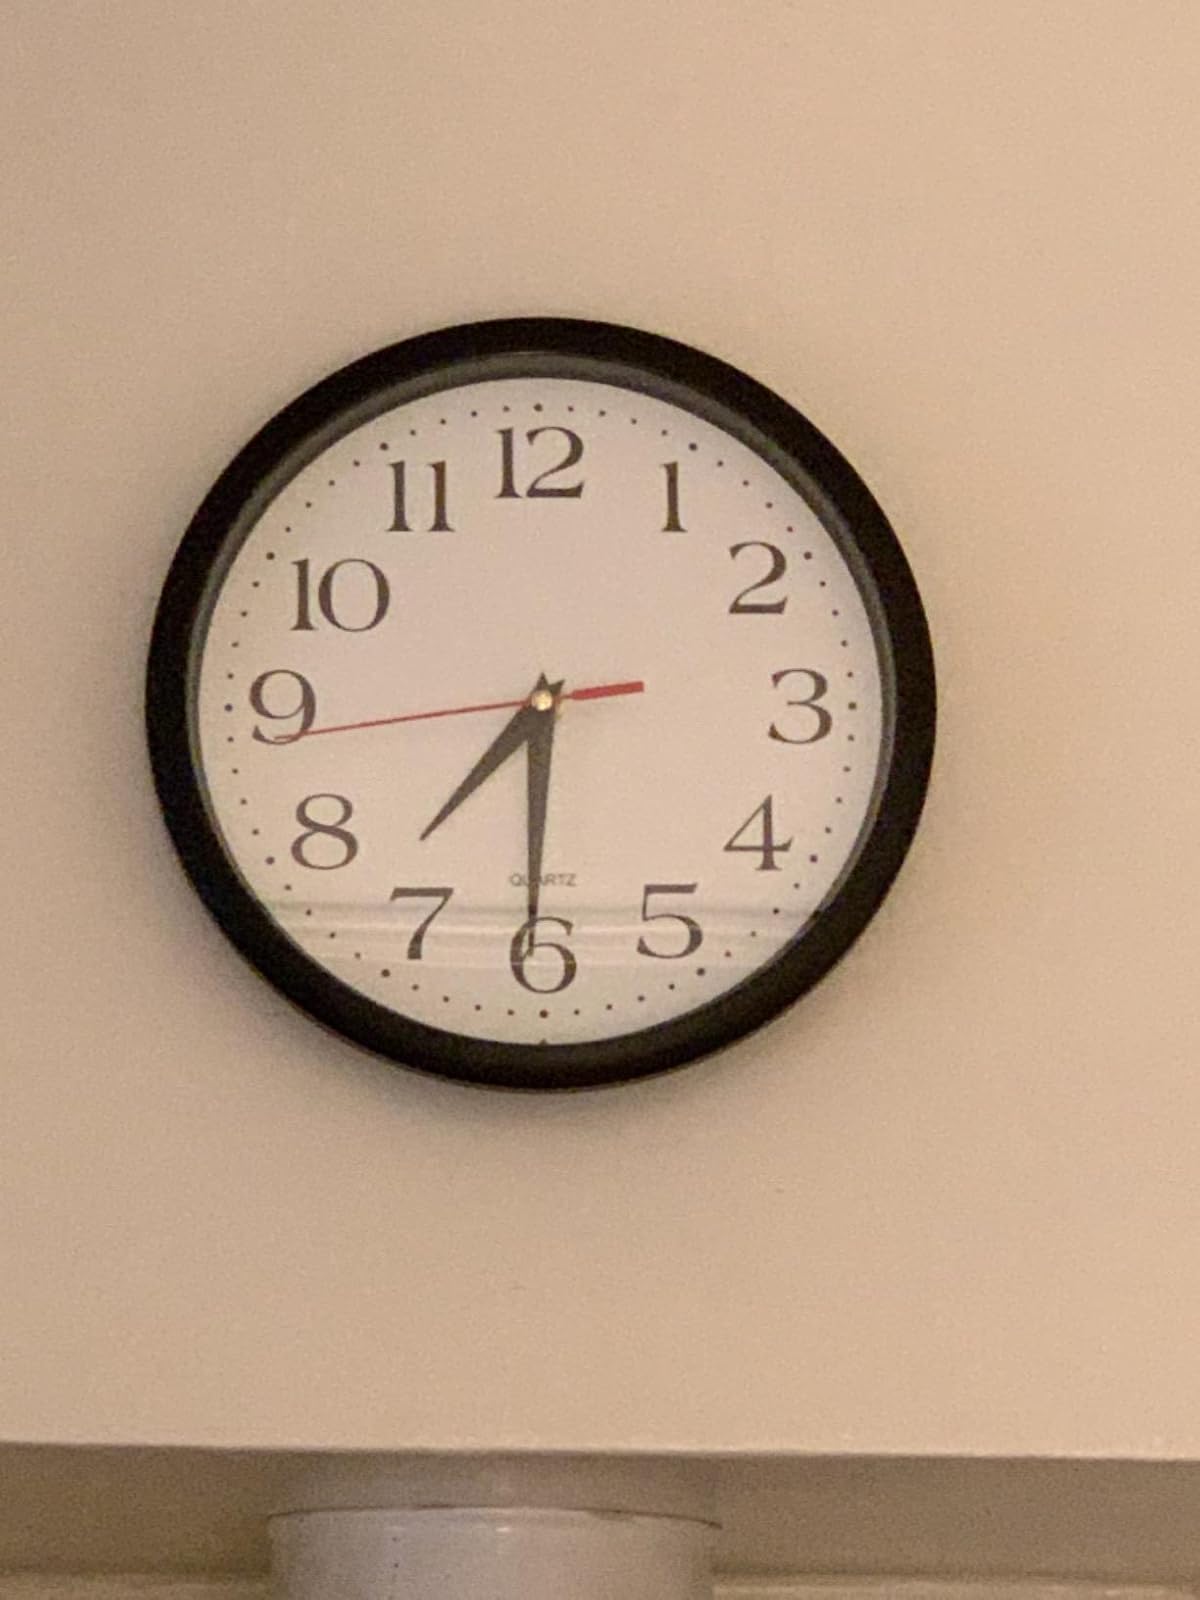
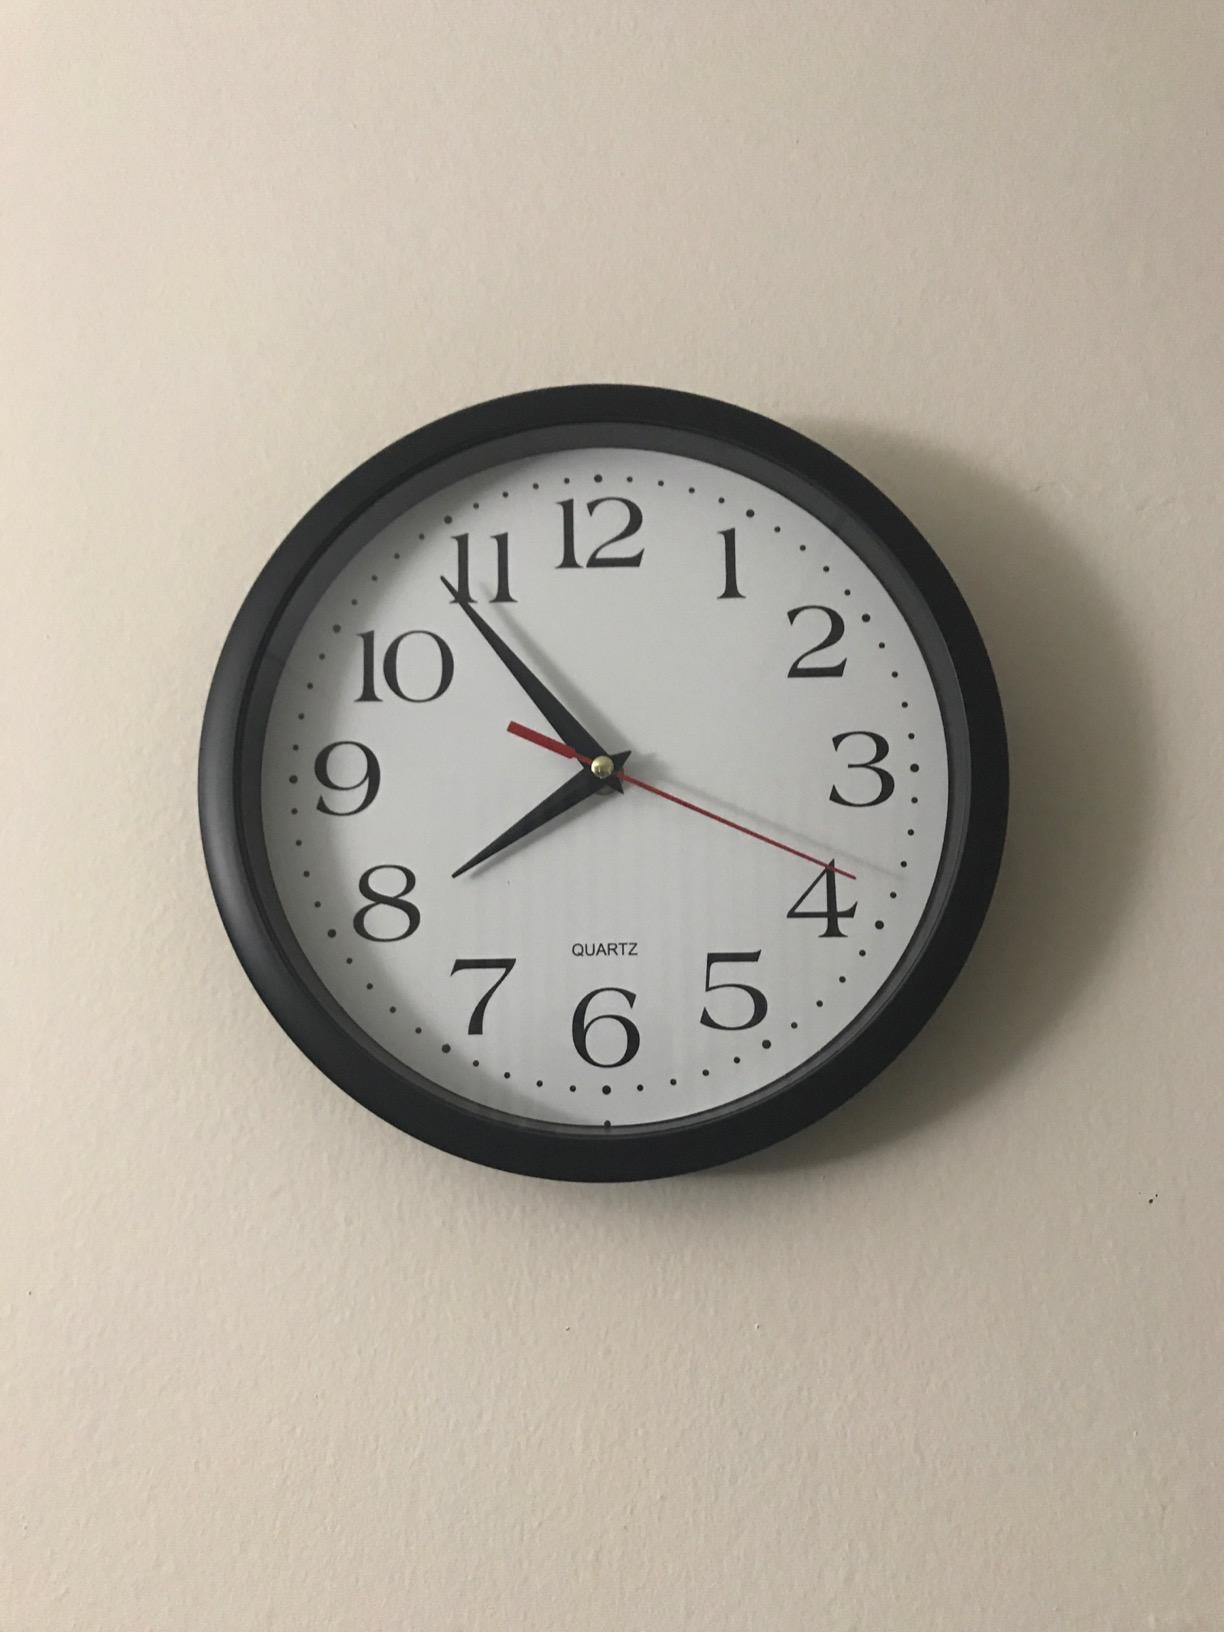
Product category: clock
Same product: yes